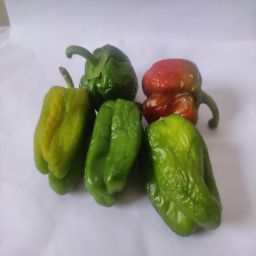
Crop: Bell Pepper
Quality: Ripe